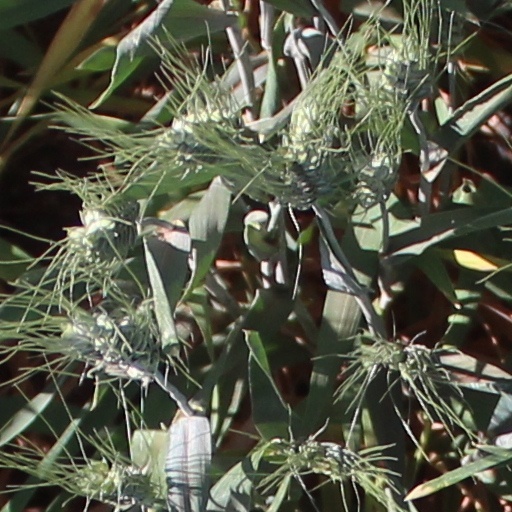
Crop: wheat